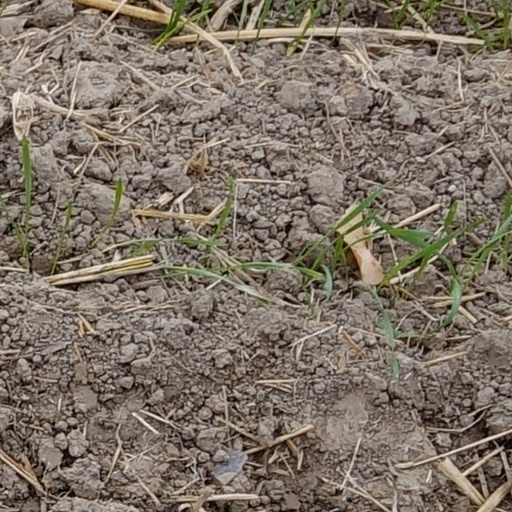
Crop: wheat